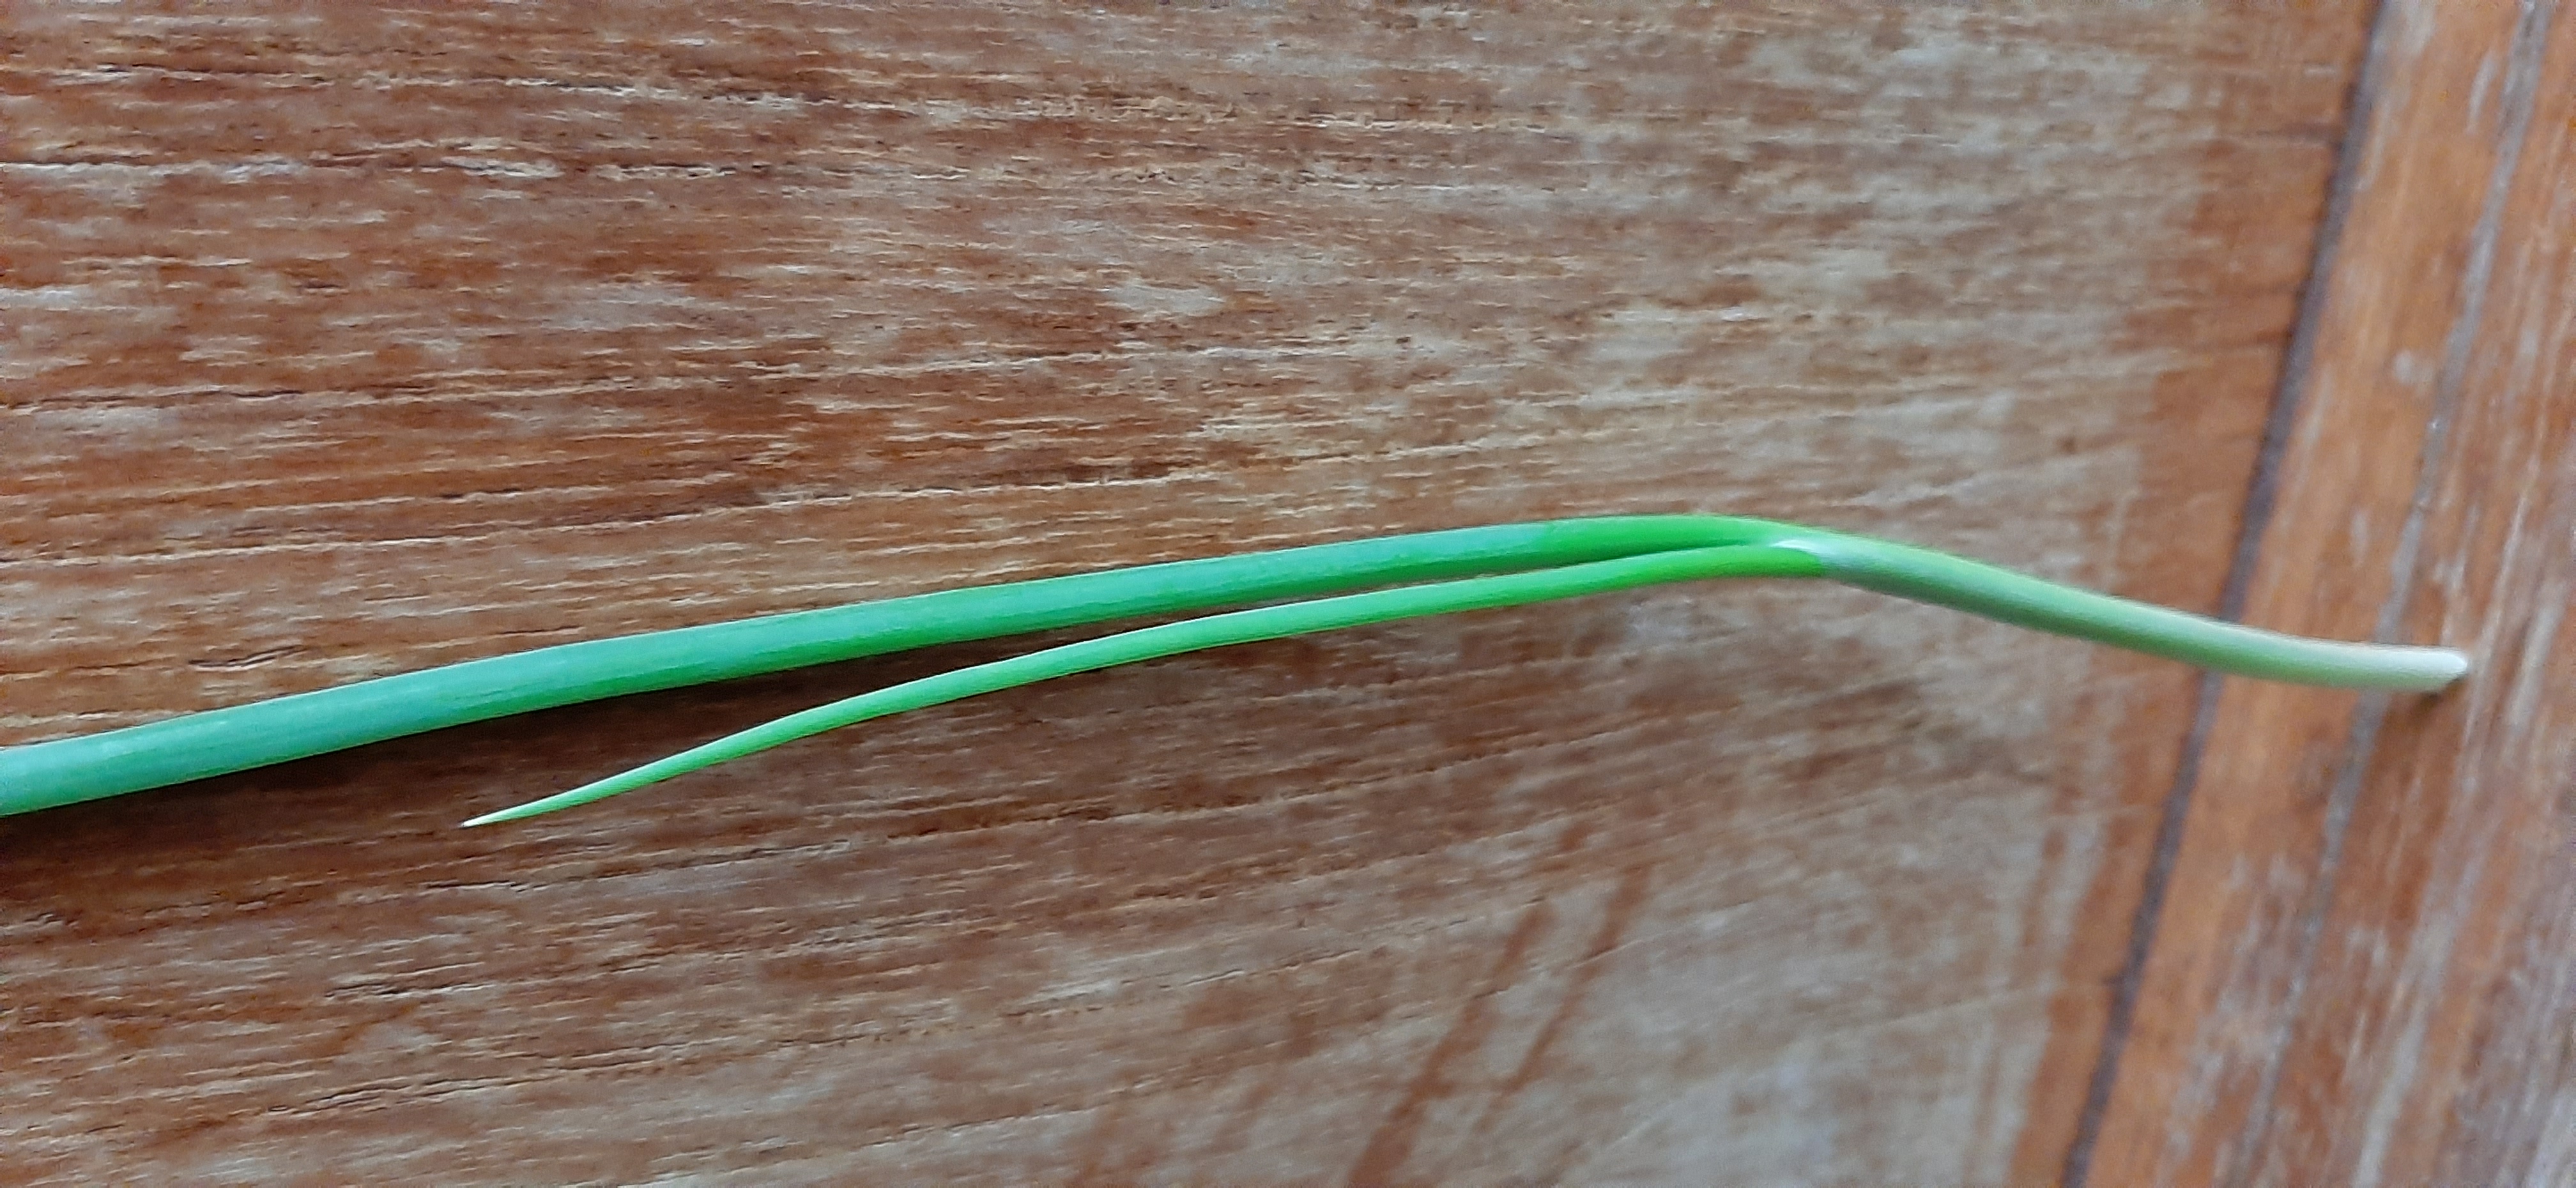
Plant: Onion